Aloisius Joseph Muench

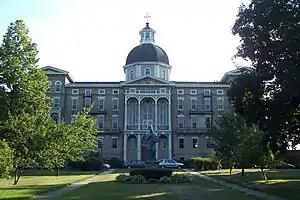
Saint Francis Seminary

The family lived on the north side of Milwaukee among other German Catholic immigrants, his parents speaking only German in the home. Muench began his training for the priesthood at age 14, entering Saint Francis Seminary in 1904. He was ordained on June 8, 1916, in the Archdiocese of Milwaukee and assigned to Saint Michael's parish.